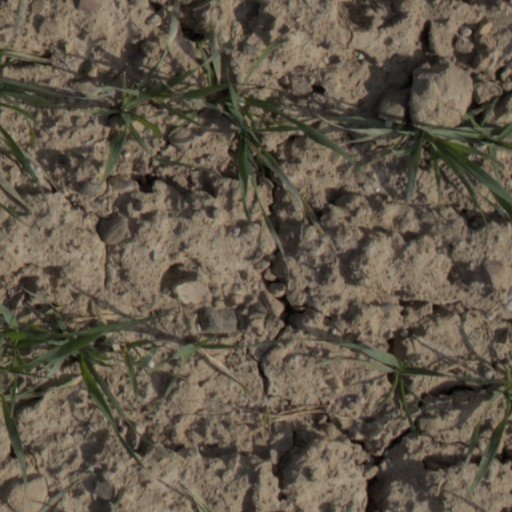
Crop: wheat